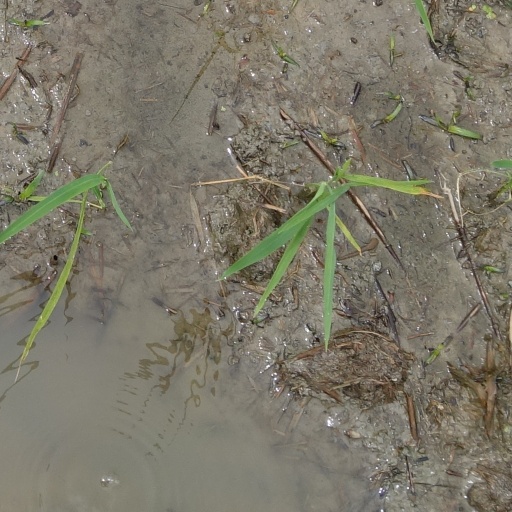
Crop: rice